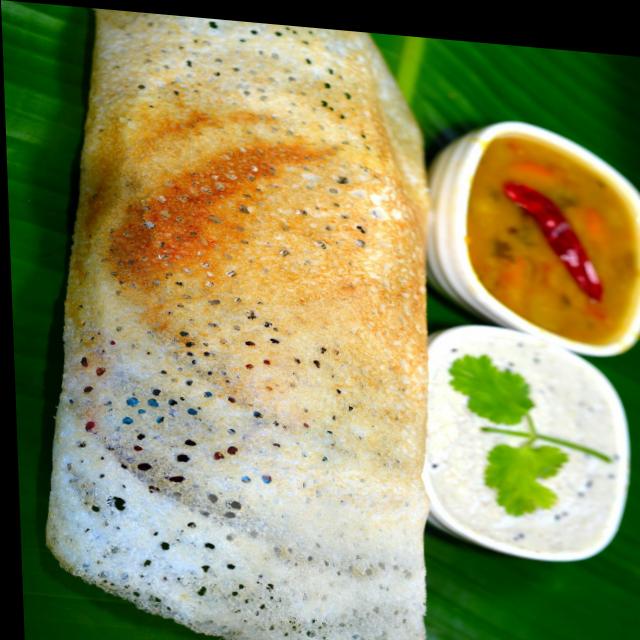
Dish: masala_dosa